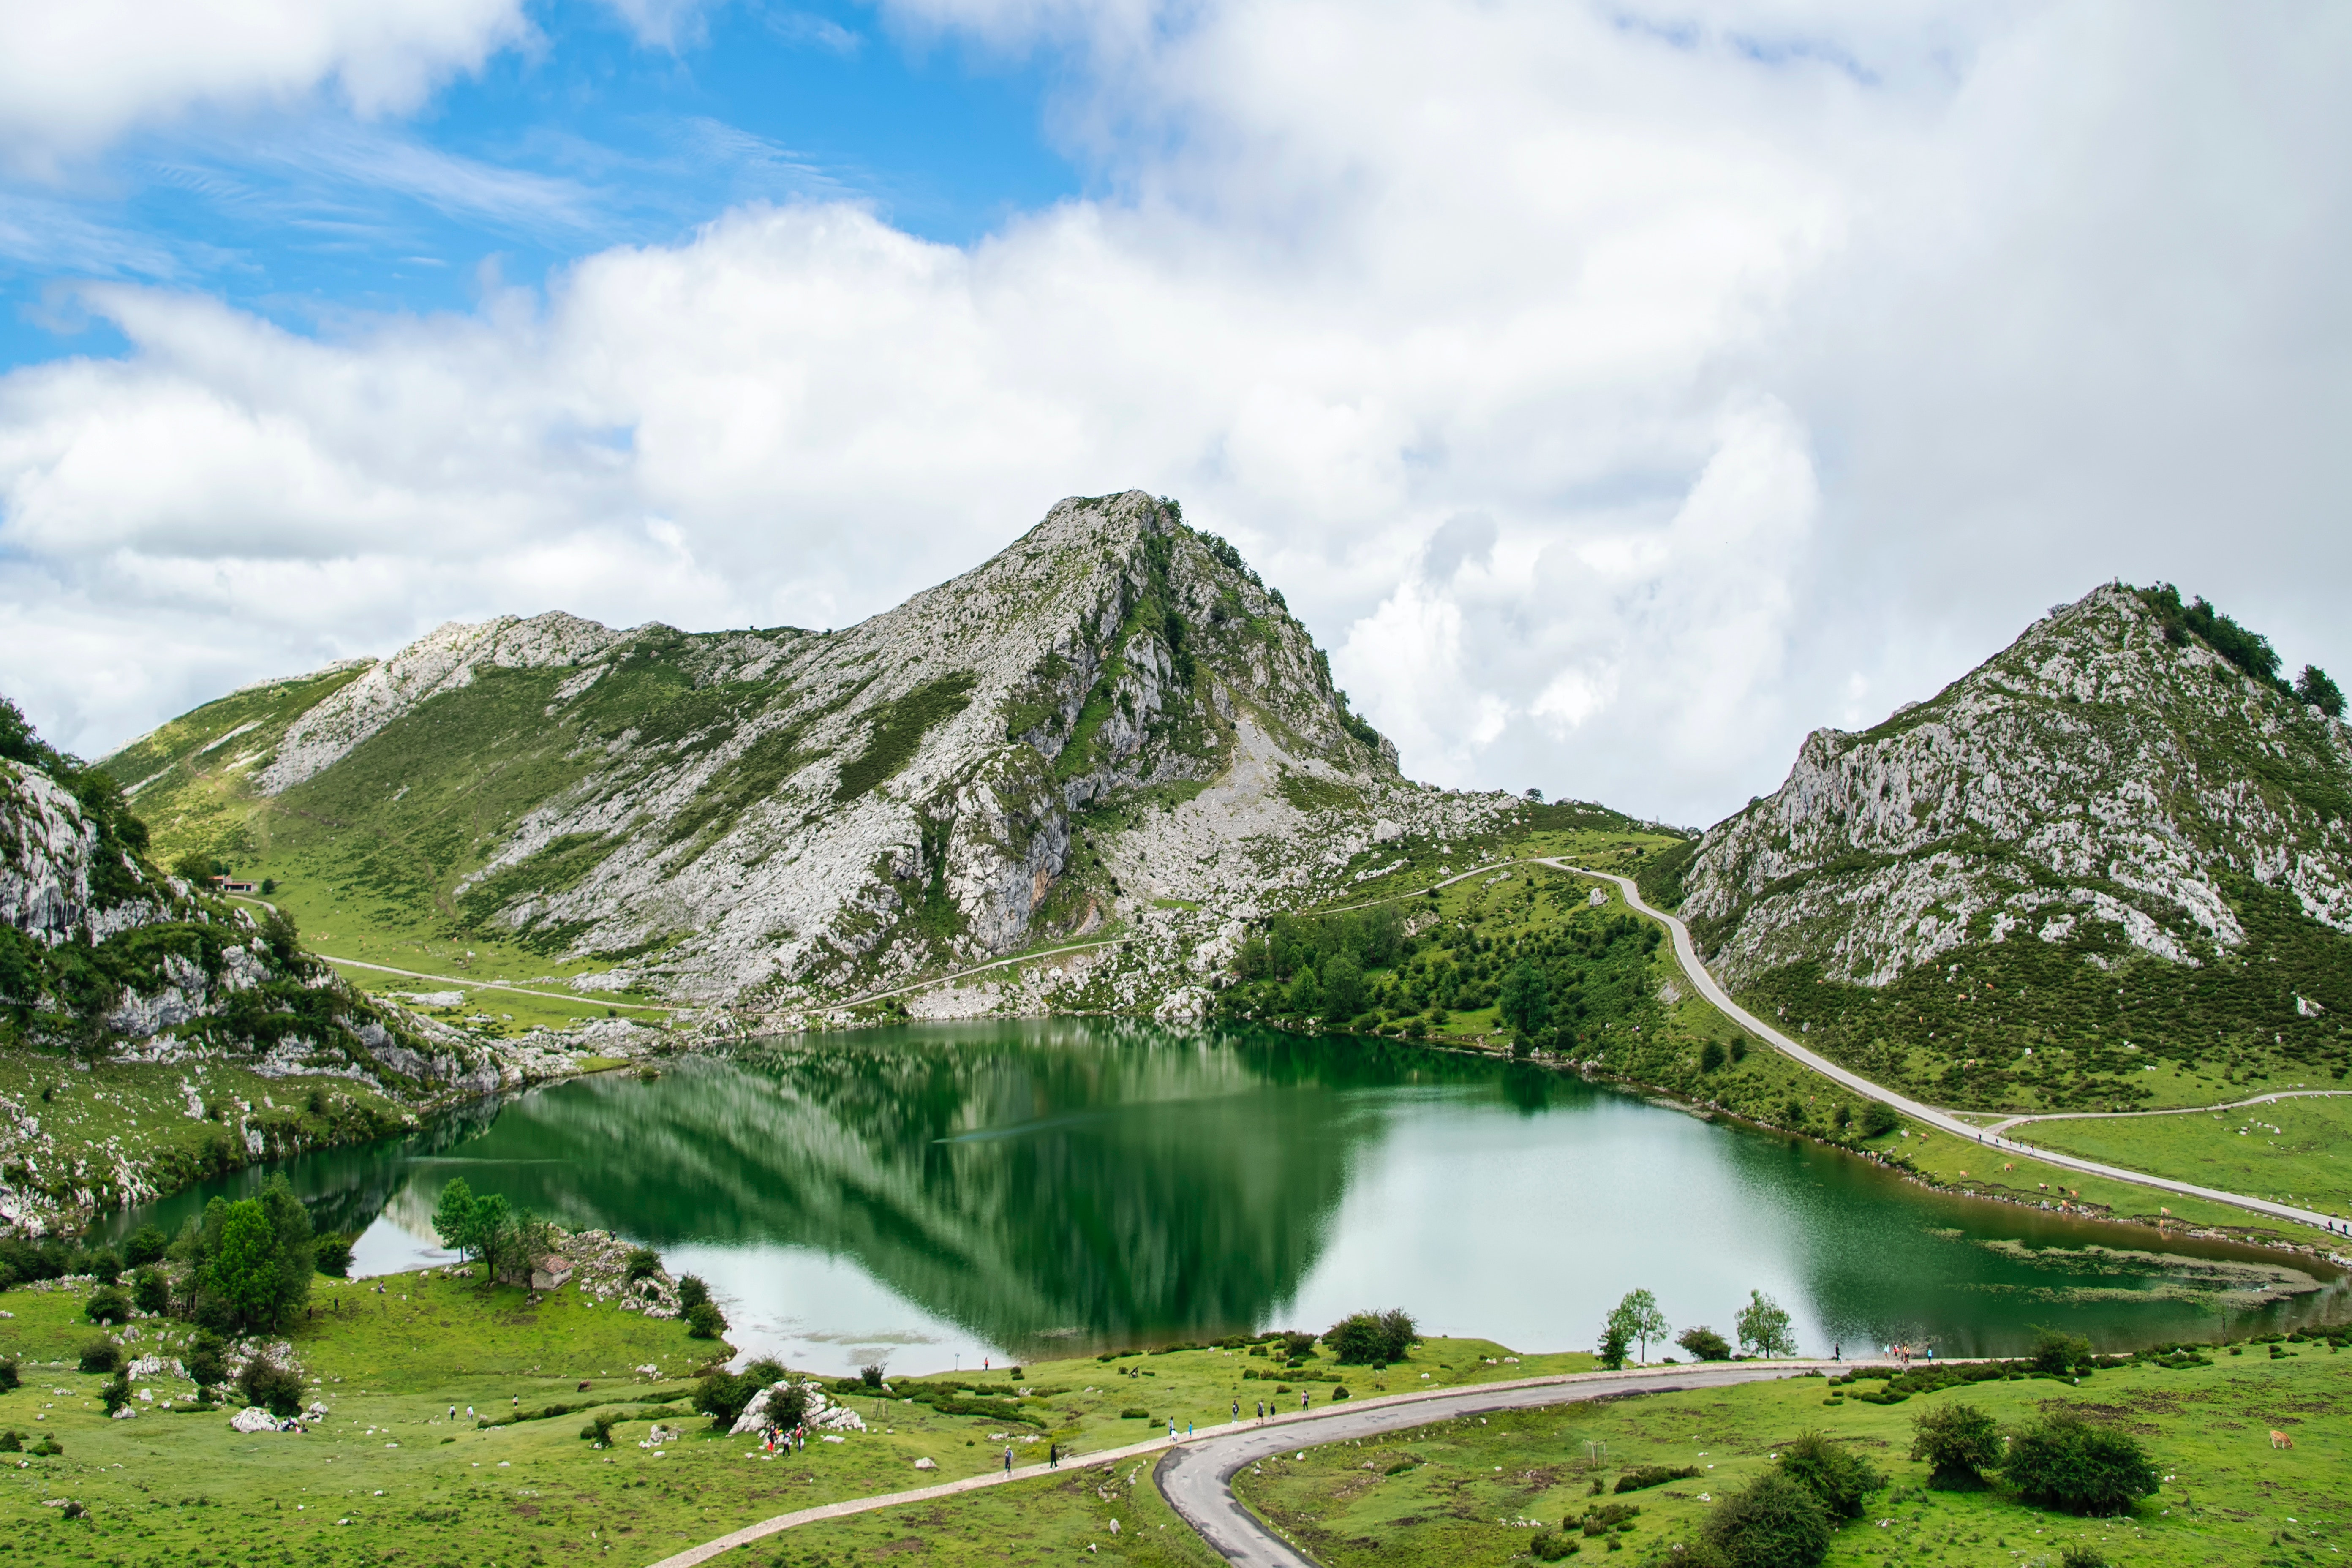
natural, cloud, sky, water, mountain, plant, green, natural landscape, vegetation, lake, grass, bank, landscape, valley, grassland, cumulus, lacustrine plain, tree, mountain range, tarn, hill station, hill, fell, reservoir, massif, plateau, lake district, nature reserve, tourism, ridge, pasture, slope, reflection, loch, road, glacial lake, batholith, summit, rock, sound, alps, mountain river, glacial landform, pond